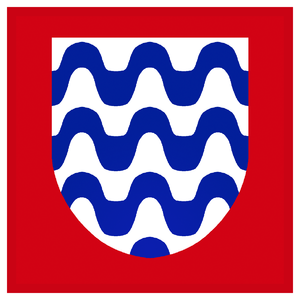
Le 15ᵉ groupe d'armées est un groupe d'armées de la Seconde Guerre mondiale composé de la 5ᵉ armée américaine et de la 8ᵉ armée britannique.